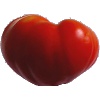
Label: Tomato 3